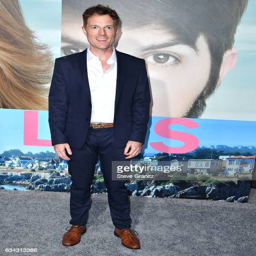
person arrive at the premiere